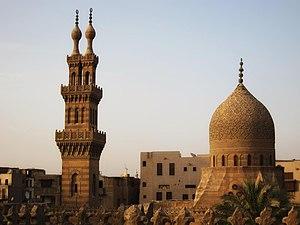
1470 : à Florence, la restauration de la façade de l’église gothique Santa Maria Novella par Léon Battista Alberti est achevée.